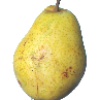
Label: Pear Monster 1